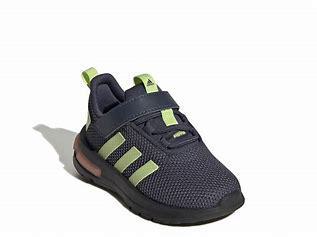
Brand: Adidas
Model: Racer TR23